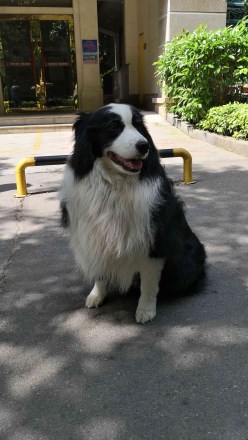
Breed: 2594-n000109-Border_collie